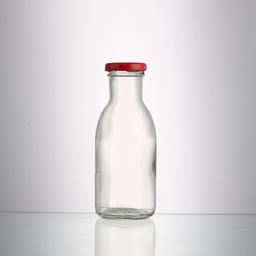
Label: glass